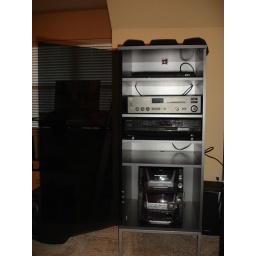
Entertainment center with tinted glass door in dark grey veneer wood